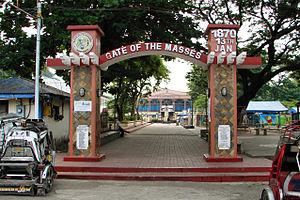
Pozzorubio est une municipalité de la province de Pangasinan, aux Philippines.